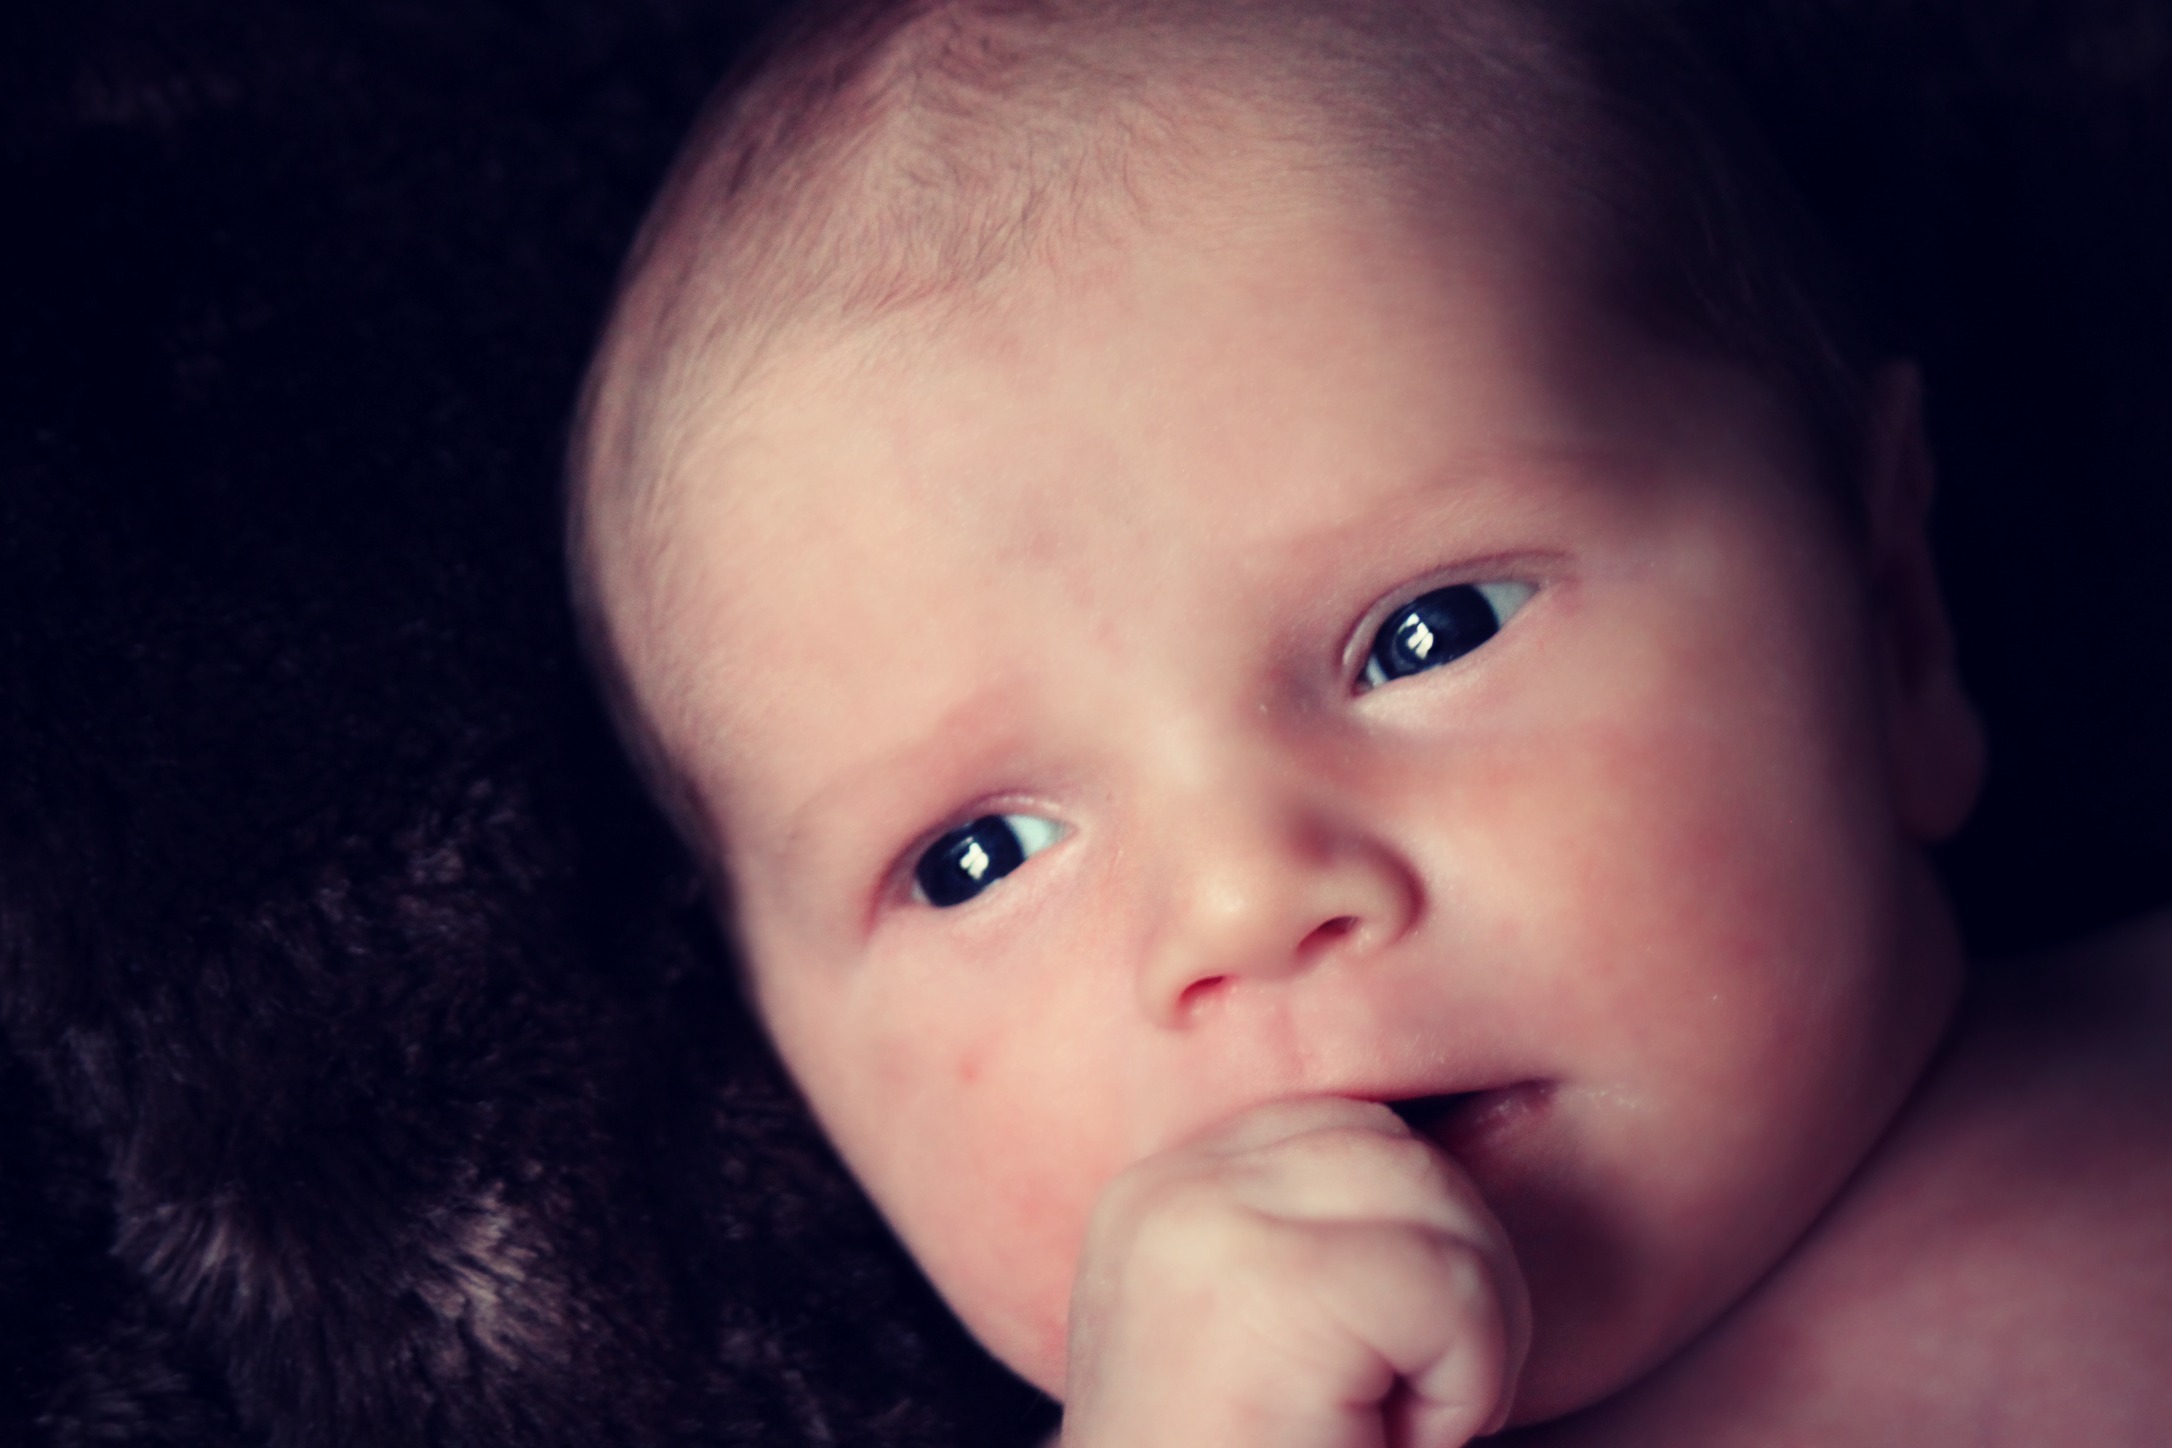
hand, person, girl, photography, sweet, boy, cute, portrait, small, child, baby, facial expression, smile, mouth, close up, human body, face, nose, cheek, infant, newborn, toddler, eye, head, skin, organ, emotion, portrait photography